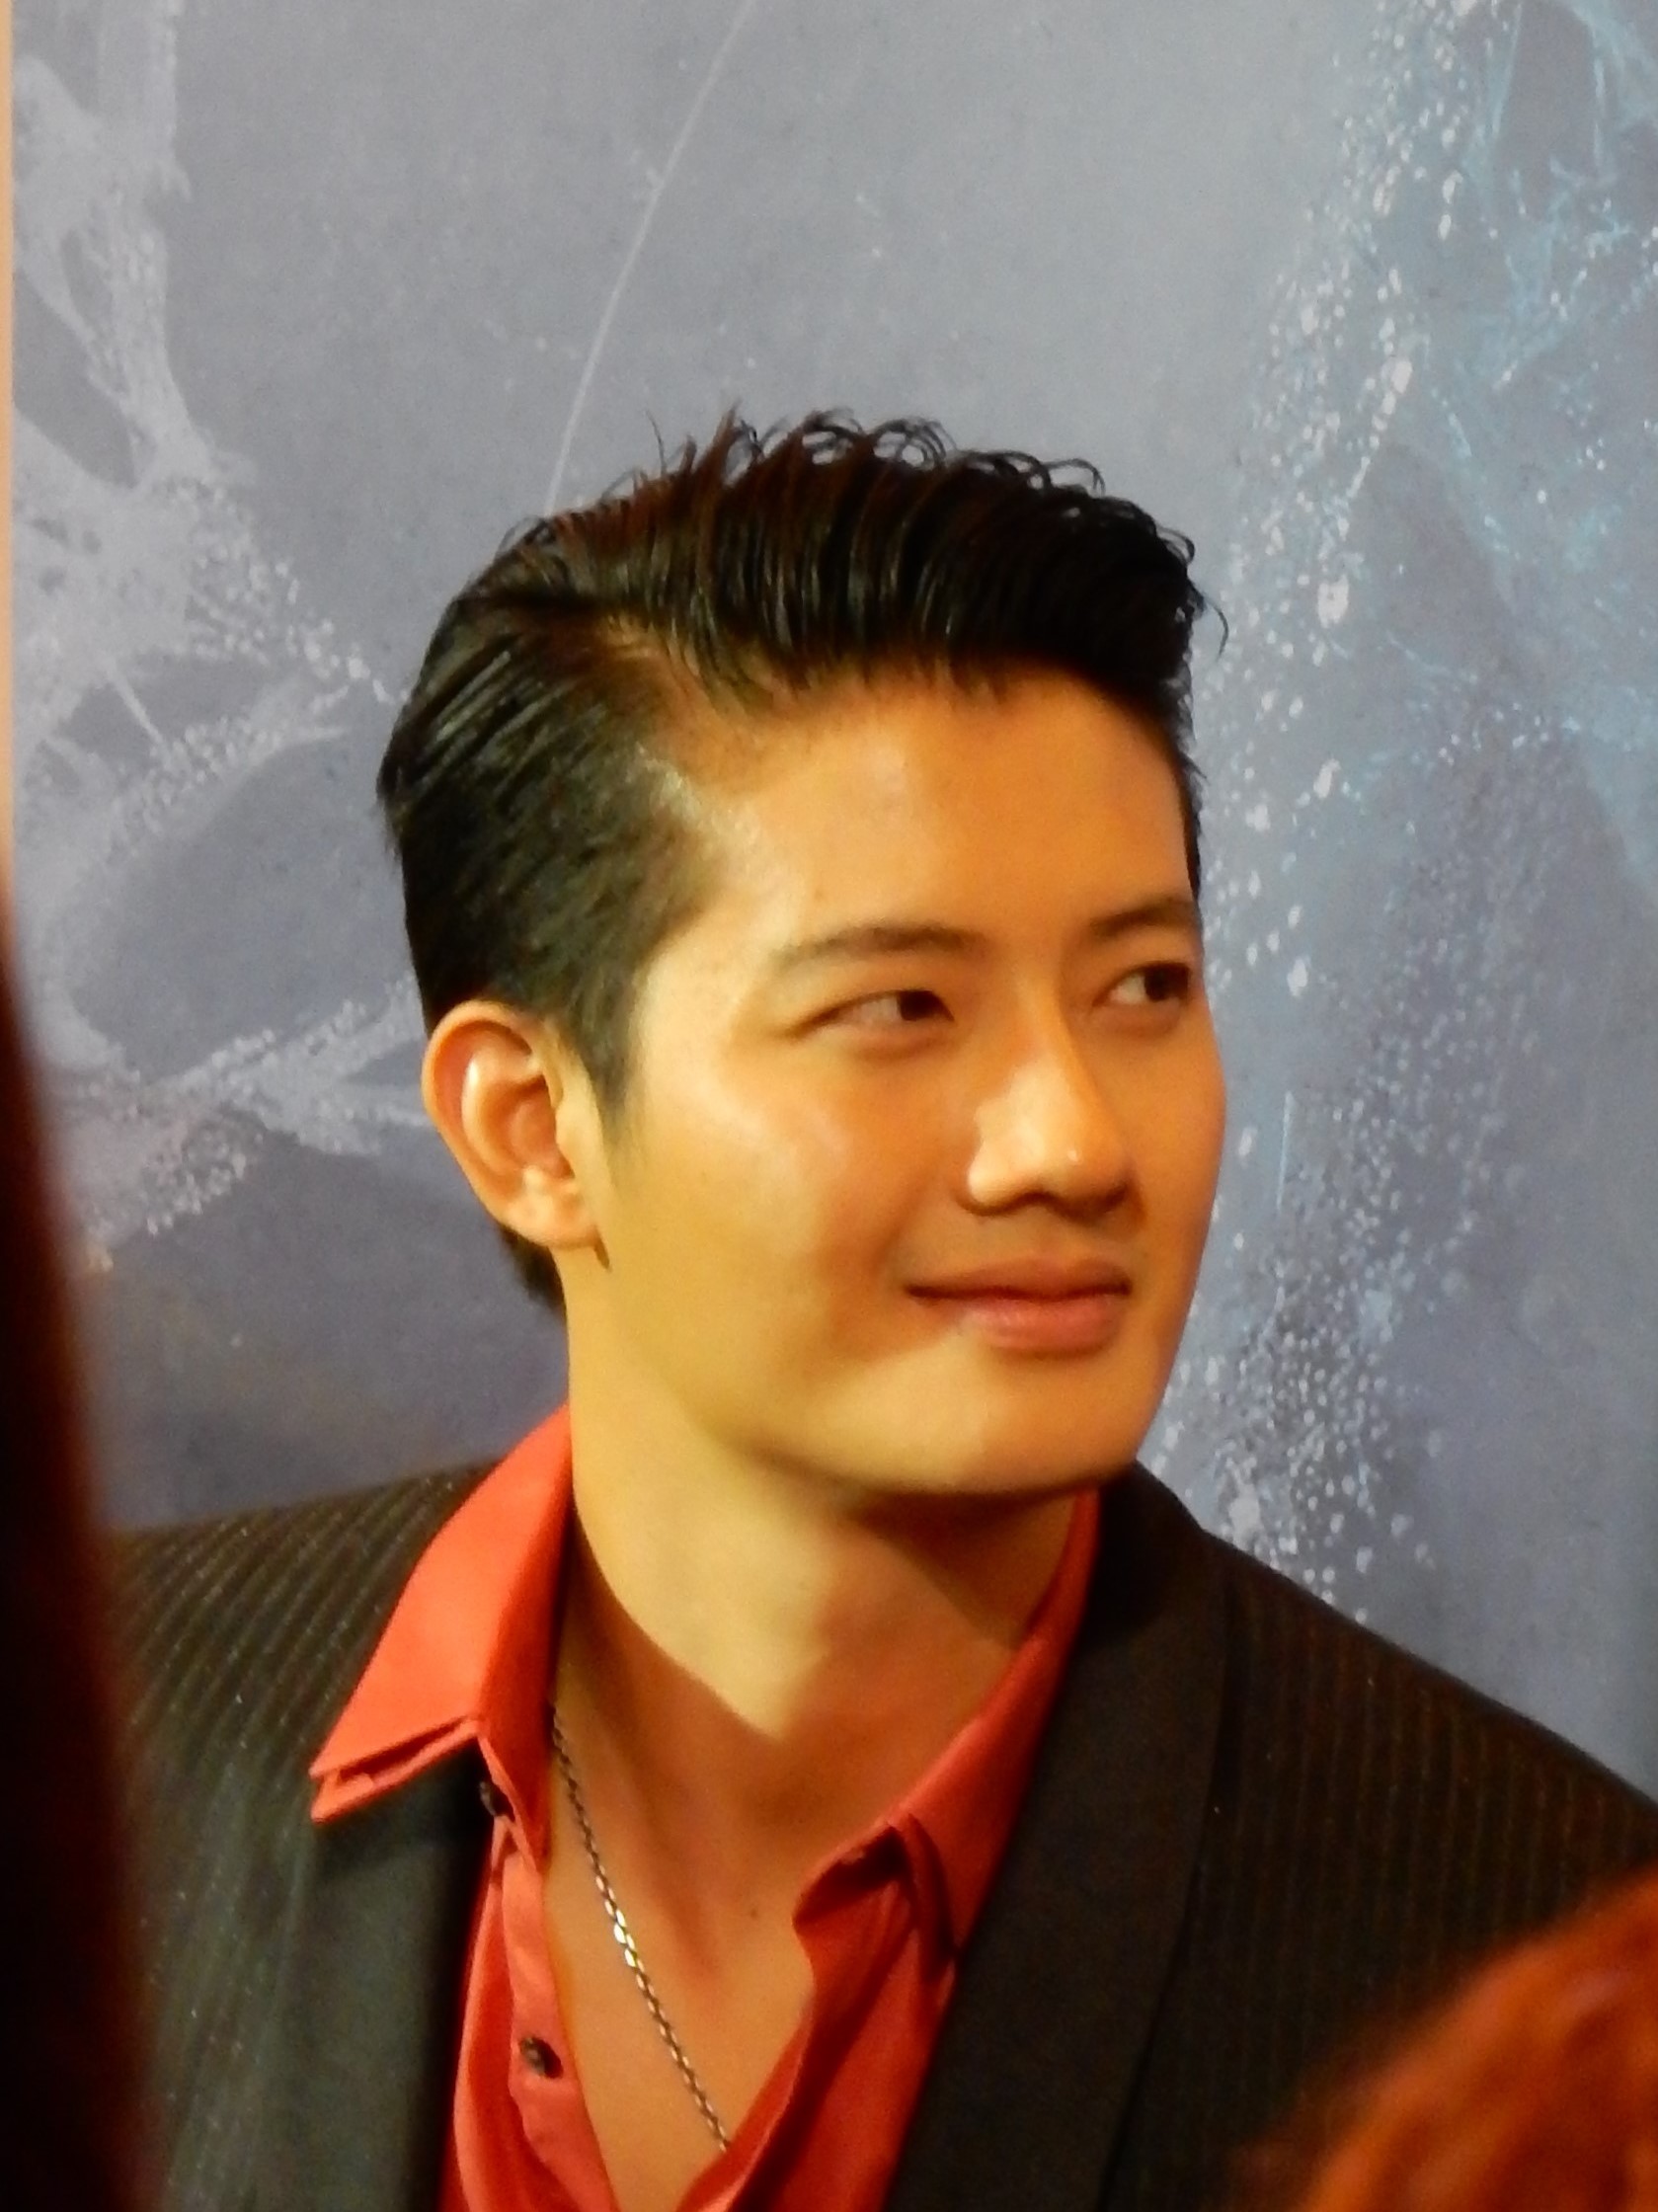
อารักษ์ อมรศุภศิริ

| birth_place = กรุงเทพมหานคร ประเทศไทย
| nickname = เป้
| years_active = พ.ศ. 2548–ปัจจุบัน
| bgcolour = #B6CADC
| image = Pae Arak2.jpg
| birth_name = อารักษ์ อมรศุภศิริ
| ส่วนเกี่ยวข้อง = เดอะปีศาจแบนด์, สเลอ
| ค่าย =
| เครื่องดนตรี =
อารักษ์ อมรศุภศิริ (เกิด 2 กันยายน พ.ศ. 2527) ชื่อเล่น เป้ เป็นนักดนตรี นักแต่งเพลง นักแสดง และนายแบบชาวไทย เข้าสู่วงการบันเทิงจากการเดินแบบ ก่อนจะมีผลงานเพลงในฐานะมือกีต้าร์ของวงสเลอ และเริ่มเป็นที่รู้จักจากผลงานภาพยนตร์เรื่อง บอดี้..ศพ*19|บอดี้ศพ 19
== ประวัติ ==
อารักษ์ อมรศุภศิริ เกิดเมื่อวันอาทิตย์ที่ 2 กันยายน พ.ศ. 2527 เป็น ลูกชายคนโต ของ คุณพ่อ ไพโรจน์ อมรศุภศิริ และ คุณแม่ ระเบียบ ศรียี่ทอง มีน้องสาว 1 คน ชื่อ มาริสา อมรศุภศิริ (ชื่อเล่น : ปอม)
===การศึกษา===
อารักษ์เข้าเรียนชั้นอนุบาลที่โรงเรียนอนุบาลจันทร์เจ้า จบการศึกษาระดับประถมศึกษาถึงมัธยมศึกษาปีที่ 2 จากโรงเรียนอัสสัมชัญ และมัธยมศึกษาปีที่ 3-6 จากโรงเรียนสาธิตมหาวิทยาลัยศรีนครินทรวิโรฒ ประสานมิตร ระดับอุดมศึกษาจากวิทยาลัยนานาชาติ มหาวิทยาลัยมหิดล สาขาธุรกิจระหว่างประเทศ
==ผลงาน==
อารักษ์ เข้าสู่วงการบันเทิงจากการเดินแบบ และ ถ่ายแบบลงนิตยสารแฟชั่น ขณะเป็นนักศึกษาฝึกงานอยู่ที่ บริษัท เกรย์ ฮาวนด์
===เพลง===
==== สเลอ|วงสเลอ ====
ในปี พ.ศ. 2548 อารักษ์ ถูกชักชวนให้เข้าร่วมวงสเลอในฐานะมือกีต้าร์ ซึ่งในขณะนั้นประกอบด้วยสมาชิกอีก 4 คน ได้แก่ จักรพันธ์ บุณยะมัต (ชื่อเล่น : เย่ ; ตำแหน่ง : ร้องนำ) ธิติพันธุ์ อนะวัชพงษ์ (ชื่อเล่น : เอม ; ตำแหน่ง : กลอง) ธนันต์ บุญญธนาภิวัฒน์ (ชื่อเล่น : บู้ ; ตำแหน่ง : เบส) และ ธีรวัต อุทัย (ชื่อเล่น : แบงค์ ; ตำแหน่ง : ทรัมเปต) หลังจากตระเวนเล่นคอนเสิร์ตตามงานดนตรีนอกกระแส ควบคู่ไปกับการทำเดโมส่งค่ายเพลง ในปี พ.ศ. 2549 วงสเลอ ก็ได้ออกอัลบั้มเต็มชุดแรก ("Boo!") ในสังกัด สมอลล์รูม ด้วยแนวเพลงสไตล์อัลเทอร์เนทีฟร็อก
วงสเลอ เริ่มเป็นที่รู้จักในฐานะคลื่นลูกใหม่ของวงการดนตรีนอกกระแสในไทย และ ได้รับเชิญจาก นอยซ์เดอลุกซ์ เรคคอร์ดส ให้ไปเล่นคอนเสิร์ตที่ เมืองฮัลเลอ ประเทศเยอรมนี ไดอารี่ของ เป้ สเลอ ตอน ทัวร์คอนเสิร์ตเยอรมนี ก่อนอัลบั้มชุดที่สองของวงสเลอ ("Bum") จะออกจำหน่ายในปี พ.ศ. 2551
ต่อมาในปี พ.ศ. 2553 อารักษ์ ได้ออกอัลบั้มเดี่ยวชุดแรก ("ออโต้ อีโรติก") ในสังกัด สมอลล์รูม ด้วยแนวเพลงสไตล์เพียวโฟล์ก ผ่านเครื่องดนตรีเพียงแค่ 2 ชิ้น คือ กีต้าร์โปร่ง และ ฮาร์โมนิก้า อัลบั้มเดี่ยวชุดแรกในชีวิตของ เป้ อารักษ์ แต่งเอง ร้องเอง จากประสบการณ์จริง ควบคู่ไปกับอัลบั้มชุดที่สามของวงสเลอ ("Boong")
อารักษ์ ในฐานะศิลปินเดี่ยว และ นักแต่งเพลง ถูกกระแสวิพากษ์วิจารณ์อย่างหนัก เรื่อง สไตล์การร้องซึ่งได้รับอิทธิพลมาจาก บ็อบ ดิลลัน|บ็อบ ดีแลน และ เนื้อหาของเพลงที่เสียดสีสังคม เป้ อารักษ์ ดาราคนนี้ไม่ได้หล่อไปวัน ๆ แต่ไม่นานนักหลังจากปล่อยซิงเกิลแรก "มาเลเซีย" กลับกลายเป็นเพลงฮิตติดปาก ขึ้นชาร์ตอันดับ 1 คลื่นวิทยุในไทยอยู่หลายสัปดาห์ เป้ อารักษ์ ยิ้มรับความสำเร็จ เพลง มาเลเซีย ฮิตติดปาก ขึ้นชาร์ตอันดับหนึ่ง ส่งผลให้ อารักษ์ ได้รับรางวัล คมชัดลึก อวอร์ด ครั้งที่ 8|คมชัดลึกอวอร์ด ครั้งที่ 8 สาขาศิลปินหน้าใหม่ยอดเยี่ยม ประจำปี พ.ศ. 2553
จนกระทั่งในวันที่ 9 ธันวาคม พ.ศ. 2554 อารักษ์ ประกาศถอนตัวออกจากวงสเลอ ด้วยเหตุผลเรื่องเวลาไม่ตรงกัน สเลอกับการเปลี่ยนแปลงครั้งสำคัญ
==== อารักษ์ แอนด์ เดอะปีศาจแบนด์ ====
ไฟล์:Arak Amornsupasiri at VERY TV.jpg|thumb|อารักษ์ เมื่อปี พ.ศ. 2555
ต่อมาในปี พ.ศ. 2555 อารักษ์ ได้ออกอัลบั้มชุดที่สอง ("อารักษ์ แอนด์ เดอะปีศาจแบนด์") ในสังกัด บีลีฟ เรคคอร์ดส ร่วมกับ เดอะปีศาจแบนด์ ซึ่งในขณะนั้นประกอบด้วยสมาชิก 2 คน ได้แก่ วงศ์วริศ อาริยวัฒน์ (ชื่อเล่น : อัด ; ตำแหน่ง : แบนโจ) และ สุธัช นฤนาทวานิช (ชื่อเล่น : เนม ; ตำแหน่ง : ดับเบิ้ลเบส) ด้วยแนวเพลงสไตล์โฟล์กคันทรี่ โดยยังคงมีเนื้อหาของเพลงที่สะท้อนสังคม แต่ฟังสบายเข้าใจง่ายขึ้น เป้ แฮปปี้ ย้ายค่าย ร่วมงาน บีลีฟฯ ผลงานชุดที่ 2 ของ เป้ อารักษ์ หลังจากปล่อย 2 ซิงเกิลแรก "ไก่" ที่กลับมาสร้างความฮือฮาให้กับวงการดนตรีในไทยอีกครั้ง และ "สมศรี" ที่ได้รับคำชมอย่างล้นหลาม ด้วยเนื้อหาของเพลงที่เตือนใจวัยรุ่น เรื่อง การตั้งครรภ์ก่อนวัยอันควร ส่งผลให้ อารักษ์ และ วงเดอะปีศาจแบนด์ ได้รับรางวัล สีสันอะวอร์ดส์|สีสันอวอร์ด ครั้งที่ 25 สาขาอัลบั้มยอดเยี่ยม และ สาขาบันทึกเสียงยอดเยี่ยม เพลง "ความรุนแรง" ประจำปี พ.ศ. 2555
หลังจากห่างหายไปนานกว่า 4 ปี อัลบั้มชุดที่สาม ("เหล็กกับไม้") ของ อารักษ์ และ เดอะปีศาจแบนด์ ก็ได้ออกจำหน่ายในวันที่ 4 กุมภาพันธ์ พ.ศ. 2560 ในสังกัด วอท เดอะ ดัก ด้วยแนวเพลงสไตล์โฟล์คร็อค ขณะนี้อยู่ระหว่างการปล่อยซิงเกิลจากอัลบั้มที่ 4 โดยมีการปล่อยซิงเกิลใหม่เดือนละ 1 เพลง
==== อื่น ๆ ====
=== ภาพยนตร์ ===
บอดี้ศพ 19 (2550) และ รัก/สาม/เศร้า|รักสามเศร้า (2551) ผลงานภาพยนตร์ 2 เรื่องแรกของ อารักษ์ นอกจากจะทำให้ อารักษ์ รู้สึกว่าการแสดงเป็นเรื่องสนุกท้าทายแล้ว เป้ อารักษ์ อมรศุภศิริ วงการบันเทิงและตัวตนของเขา ความสำเร็จของภาพยนตร์ทั้ง 2 เรื่อง ยังส่งผลให้ อารักษ์ เริ่มเป็นที่รู้จักมากขึ้นในฐานะนักแสดง และ มีผลงานภาพยนตร์ต่อเนื่องในปีถัดมา
| class="wikitable"
|-
!พ.ศ.!! เรื่อง!! รับบท
!หมายเหตุ
|-
|2550|| align="left" |บอดี้ ศพ*19|"บอดี้ศพ 19"
| align="center" | ชลสิทธิ์ (ชล)
| เป้-แป้ง กอดคอกันอ่วม ทั้งตากฝน โตบในหนัง บอดี้..ศพ#19
|-
| rowspan="2" |2551
| align="left" |รัก/สาม/เศร้า|"รักสามเศร้า"
| align="center" | พายุ
| สัมภาษณ์ เป้ อารักษ์ใน รักสามเศร้า
|-
| align="left" |หวานขม บิทเทอร์สวีท บอย ป๊อด เดอะ ชอต ฟิล์ม|"หวานขม บิทเทอร์สวีท บอย ป๊อด เดอะ ชอต ฟิล์ม"
| align="center" | เป้
|ภาพยนตร์สั้น ตอน สิ่งที่ไม่เคยเปลี่ยน Bitter Sweet Boyd Pod the Short Film
|-
| rowspan="3" |2552|| align="left" |ความจำสั้น แต่รักฉันยาว|"ความจำสั้นแต่รักฉันยาว"
| align="center" | เก่ง
| เป้ ญารินดา สวีทหวานแข่งลุงป้าในความจำสั้น..แต่รักฉันยาว
|-
| align="left" |"เฉือน"
| align="center" | ไท
| เป้ อารักษ์ เปลี่ยนตัวเองเพื่อ เฉือน
|-
| align="left" |"บุปผาราตรี 3.1"
| align="center" |พายุ
| นักแสดงรับเชิญ
|-
| rowspan="3" |2553
|ตุ๊กกี้ เจ้าหญิงขายกบ|"ตุ๊กกี้ เจ้าหญิงขายกบ"
| align="center" | เจ้าชายกบ
|นักแสดงรับเชิญ
|-
|"มือปืนดาวพระเสาร์"
| align="center" | โอริโอ้
|นักแสดงรับเชิญ
|-
| align="left" |สุดเขตสเลดเป็ด|"สุดเขตเสลดเป็ด"
| align="center" | สุดเขต
| -
|-
| rowspan="5" |2554
|ซักซี้ด ห่วยขั้นเทพ|"ซัก ซี้ด ห่วยขั้นเทพ"
| align="center" | เป้
|นักแสดงรับเชิญ
|-
| align="left" |"บางกอกกังฟู"
| align="center" | โป้ง
| -
|-
|หมาแก่ อันตราย|"หมาแก่ อันตราย"
| align="center" | โอริโอ้
|นักแสดงรับเชิญ
|-
| align="left" |30+ โสด On Sale|"30+ โสด ออน เซล"
| align="center" | จืด
| -
|-
| align="left" |ส.ค.ส. สวีทตี้|"ส.ค.ส. สวีทตี้"
| align="center" | แทน
| -
|-
| rowspan="4" |2555
|รัก 7 ปี ดี 7 หน|"รัก 7 ปี ดี 7 หน"
| align="center" | เป้
|นักแสดงรับเชิญ
|-
| align="left" |"เค้าเรียกผมว่าความรัก"
| align="center" | คิว
| -
|-
| align="left" |รักขม ๆ ในร้านขนมหวาน|"รักขม ๆ ในร้านขนมหวาน"
| align="center" | กร
|
|-
| align="left" |เทิดเกล้า|"กระท่อมผีป่า"
| align="center" | วุ้น
|ภาพยนตร์เฉลิมพระเกียรติ เทิดเกล้า จากคำสอนของพ่อ
|-
|2556
| align="left" |"ยังบาว"
| align="center" |เล็ก
| -
|-
|2557
| align="left" |กาลครั้งหนึ่งจนวันนี้ - Until Now|"กาลครั้งหนึ่งจนวันนี้"
| align="center" | ต้น
|
|-
| rowspan="2" |2558
| align="left" |ซิงเกิลเลดี้ เพราะเคยมีแฟน|"ซิงเกิลเลดี้ เพราะเคยมีแฟน"
| align="center" | เข้ม
| -
|-
| align="left" |แคท อ่ะ แว้บ !|"แคท อ่ะ แว้บ แบบว่ารักอ่ะ"
| align="center" | มอร์
|
|-
| rowspan="3" |2559
|ขุนพันธ์|"ขุนพันธ์ 1"
| align="center" | เสือใบ
|นักแสดงรับเชิญ
|-
| align="left" |ดาวคะนอง (ภาพยนตร์)|"ดาวคะนอง"
| align="center" |ปีเตอร์
| -
|-
| align="left" |"BANGKOK STORIES บางกอกสตอรี่ ตอน ข้าวสาร"
| align="center" |
| -
|-
|2561
| align="left" |ขุนพันธ์ 2|"ขุนพันธ์ 2"
| align="center" |เสือใบ
|
|-
| rowspan="2" |2562
| align="left" |The Exchange โจรปล้นโจร|"The Exchange โจรปล้นโจร"
| align="center" |โจ
|
|-
| align="left" |Krabi, 2562|"Krabi, 2562"
| align="center" |เป้ อารักษ์
|
|-
| rowspan="2" |2564
| align="left" |"เรื่องผีเล่า"
| align="center" |พีระ (พีท)
|
|-
| align="left" |"4 KINGS อาชีวะ ยุค 90"
| align="center" |ดา อินทร
|
|-
| rowspan="3" |2566
| align="left"|"ขุนพันธ์ 3"
| align="center"|เสือใบ
|
|-
|align="left"|"ดอยบอย"
|align="center"|จิ
|
|-
| align="left" |"POSTMAN ไปรษณีย์ 4 โลก"
| align="center" |
|
|
==ผลงานละคร==
=== ละครโทรทัศน์ ===
| class="wikitable" width="75%"
! พ.ศ. !! เรื่อง !! บทบาท !! ออกอากาศ
!หมายเหตุ
|-
| rowspan = "1" | 2552 || align="left"| "แจ๋วใจร้ายกับคุณชายเทวดา"|| align="center" | ชาย ทัตเทพ || rowspan="2"|ช่อง 7 ||
|-
| rowspan = "1" | 2553 || align="left"| "เธอกับเขาและรักของเรา"|| align="center" | เปา ||
|-
| rowspan = "2" | 2555 || align="left"| ศีล 5 คนกล้าท้าอธรรม|"ศีล 5 คนกล้าท้าอธรรม"|| align="center" | ซัน || ช่อง 5
|นักแสดงรับเชิญ ตอน มือปืน 'เป้'อ้อน"เหงา!!ว่ะ" 'ก้อย'รับเป็น'ศิราณี'ให้
|-
| align="left"|หมวดโอภาส|"หมวดโอภาส เดอะซีรีส์ ปี 2"|| align="center" | เคน || ช่อง 9
|นักแสดงรับเชิญ ตอน โปรดส่งใครมารัก
|-
| rowspan = "1" | 2556 || align="left"| "ซินเดอเรลล่ารองเท้าแตะ"|| align="center" | บรรชา / บื้อ || ช่อง 7
| มีสปิริต เป้-อารักษ์ ขาเดี้ยง!! ยังเทคิวให้ “ซินเดอเรลล่ารองเท้าแตะ”
|-
| rowspan = "1" | 2557 || align="left"|Club Friday The Series 5 ความรักกับความลับ|"Club Friday The Series 5 ความรักกับความลับ"|| align="center" | นัท ‬|| จีเอ็มเอ็ม 25
|ตอน ความลับของคลิปขอแต่งงาน
|-
| rowspan = "2" | 2558 || align="left"| ‎เลือดตัดเลือด‬|"‎เลือดตัดเลือด‬" ||align="center"| เตโช‬ (โชว) || ช่อง 7 เอชดี
| "เป้&กันต์" บู๊เดือด! ห้ำหั่นเฉือนคม "เลือดตัดเลือด"
|-
| align="left"|Club Friday The Series 6 ความรักไม่ผิด|"Club Friday The Series 6 ความรักไม่ผิด"|| align="center" | ซุ่ย || จีเอ็มเอ็ม 25
|ตอน ผิดที่มากรัก
|-
| rowspan = "2" | 2559 || align="left"| I See You พยาบาลพิเศษ..เคสพิศวง|"I See You พยาบาลพิเศษ เคสพิศวง"|| align="center" | หมอ เอ็ม อารยะ ชัยโกศล || rowspan="2"|จีเอ็มเอ็ม 25
| เป้-ต่อ-แพต-มายด์ ฮาปนหลอนในซีรีส์ใหม่ I See You พยาบาลพิเศษ..เคสพิศวง
|-
| align="left"|Club Friday The Series 8 รักแท้มีหรือไม่มีจริง|"Club Friday The Series 8 รักแท้มีหรือไม่มีจริง"|| align="center" | บั๊ค
|ตอน รักแท้หรือแค่รักสนุก
|-
| rowspan = "2" | 2560 || align="left"| มายา (ละครโทรทัศน์)|"มายา" ||align="center"| รชานนท์ (รชา) || ช่อง 7 เอชดี
| เสิร์ฟดราม่าเข้มข้น ส่ง "ขวัญ-เป้" ประชันใน "มายา"
|-
| align="left"| Bangkok รัก Stories|"Bangkok รัก Stories"|| align="center" | หมอก || จีเอ็มเอ็ม 25
|ตอน เก็บรัก เป้ อารักษ์ ลองของอาชีพ ช่างผม รับโหดกว่าที่คิด ใน Bangkok รัก Stories ตอน เก็บรัก
|-
| rowspan="4" | 2561 ||align="left"| "บางกอกนฤมิต"|| align="center" | คุณพจน์ / การันต์ ธีรโยธิน (กาก้า) || ช่องวัน
|
|-
| align="left"|My Girl 18 มงกุฎ สุดที่รัก|"My Girl 18 มงกุฎ สุดที่รัก"|| align="center" | ภูริช || rowspan="2"|ทรูโฟร์ยู
| “My Girl 18 มงกุฎสุดที่รัก” ตีตลาดจีน คนชม 300 ล้านวิว
|-
| align="left"|OMG ผีป่วนชวนมารัก|"Oh My Ghost ผีป่วนชวนมารัก"|| align="center" | อาทิตย์ (ซัน) ||
|-
| align="left" |The Missing|"The Missing"|| align="center" | ผู้กอง อรรถพล วัฒนศิริ || Channel 5
|ละครร่วมทุนสร้างระหว่างประเทศ สิงคโปร์ - ไทย missing ep 1 will end today. stay tune
|-
| rowspan="3" |2562
|Club Friday the Series 10 รักนอกใจ|"Club Friday The Series 10 รักนอกใจ"
| align="center" | แม็ค || จีเอ็มเอ็ม 25
|ตอน เจ็บแต่ไม่จบ
|-
|Great Men Academy สุภาพบุรุษสุดที่เลิฟ|"Great Men Academy สุภาพบุรุษสุดที่เลิฟ"
| align="center" |ศิวกร วิเศษพิริยะ (เวียร์)​ || ไลน์ทีวี
| Stand-In
|-
|"ตกกระไดหัวใจพลอยโจน"
| align = "center"| นายอำเภอชลชาติ พิทักษ์คุณธรรม (ชล) || rowspan="3"| จีเอ็มเอ็ม 25 ||
|-
| rowspan ="4" |2564
| อังคารคลุมโปง The Series ตอน นางรำ || align="center"| ดล ||
|-
|"แต้มรัก"​
| align="center" |หม่อมราชวงค์ นพคุณ คุนาบดินทร์ (คุณชาย ผอ.)​
|
|-
| In Time With You ถึงห้ามใจก็จะรัก
| align = "center"| ภณ
| align = "center"| พีพีทีวี
|
|-
| Me Always You รักวุ่นวาย ยัยตัวป่วน
| align = "center"| กวินทร์
| align = "center"| ช่อง 3 เอชดี Anhui TV
| Century UU เผยภาพเบื้องหลังซีรีส์ “ Me always You รักวุ่นวาย ยัยตัวป่วน”
|-
| rowspan="2" | 2565
|เพลงบินใบงิ้ว (ละครโทรทัศน์)|"เพลงบินใบงิ้ว"​
| align="center" | แนวไพร || อมรินทร์ทีวี
| อมรินทร์ทีวี! ปังต่อ “เพลงบินใบงิ้ว” ละครร้อนแรงปี 2564 คว้า “วาววา” นั่งแท่นนางเอก เล่นชู้ “เป้-พีค-กอล์ฟ” แซ่บลืม
|-
|ครูมะ ห้อง ป.3 ก.
| align="center" | ครูวิชัย วงศ์สำอางค์ / ครูมะ|| ไทยพีบีเอส
| สวัสดีปีใหม่จากพวกเราที่ ThaiPBS
|-
| rowspan = "2" |2566
|กามเทพก้นครัว
| align="center" | มานะ || ช่องเวิร์คพอยท์|เวิร์คพอยท์ 23
| คู่กันแล้วไม่แคล้วกัน! “เป้” ประกบคู่ “พีค” อีกครั้งใน “แม่สื่อโลโซ”
|-
|วาเลนไทน์ อะเกน มูไม่พัก..วันรักวนลูป
| align="center" | || WeTV
| รันวงการบันเทิง WeTV เล่นใหญ่! เปิดตัวออริจินัล ซีรีส์ 13 เรื่องสุดต๊าช
|-
|
=== ภาพยนตร์สั้น ===
* Day Dream (2552)
* 2 ขวบ (2555)
* Before Friend Zone (2562)
* ACROSS THE YOUNIVERSE (2562)
* The Silence Phobia กลัวความเงียบ (2563)
=== มิวสิกวิดีโอ ===
* ยิ้ม - Instinct (2563)
* ไปโรงเรียน - Balloon Boy (2563)
* รู้อยู่ - D GERRARD (2565)
* ลำใยลองกอง - ธงไชย แมคอินไตย์ (2565)
=== พิธีกร ===
* วีเจ ช่อง You2playTV เดือนสิงหาคม 2555
* เกษตรซ้าด ช่องนิวทีวี
* คนค้นฅน ช่องทีวีบูรพา
* ชีวิตดีดี๊ ช่อง 3
* เกษตร อีซี่ ช่องสถานีโทรทัศน์ไทยพีบีเอส|ไทยพีบีเอส
* อารักษ์ Around ช่องสถานีโทรทัศน์ไทยพีบีเอส|ไทยพีบีเอส
=== นักมวย ===
* รายการ 10 Fight 10 ชกกับ ศรัณยู ประชากริช
=== นักยูโด ===
* รายการ CU JUDO TOURNAMENT 18 การแข่งขันยูโดสายขาว-เขียว โดย จุฬาลงกรณ์มหาวิทยาลัย ในวันที่ 16 มีนาคม 2562
=== หนังสือ ===
* สิ่งที่สวยงามมักจะอยู่ไกลออกไป (พิมพ์ครั้งแรกปี 2554)
== รางวัล ==
| class="wikitable plainrowheaders" style="text-align:center;" border="1"
! width="50" | ปี พ.ศ.
! รางวัล
! สาขา
! width="110" | ผล
! ผลงานที่เข้าชิง
! class="unsortable" | หมายเหตุ
|-
| rowspan = "1" | 2550
| รางวัลภาพยนตร์แห่งชาติ สุพรรณหงส์ ครั้งที่ 17
| นักแสดงนำชายยอดเยี่ยม
| style="background: #ffdddd" | เสนอชื่อเข้าชิง
| บอดี้ ศพ19|บอดี้ ศพ#19
| -
|-
| rowspan = "6" | 2551
| สตาร์เอนเตอร์เทนเมนต์อวอร์ดส 2008
| ผู้แสดงนำชายยอดเยี่ยม ประเภทภาพยนตร์
| style="background: #ffdddd" | เสนอชื่อเข้าชิง
| รัก/สาม/เศร้า
| -
|-
| รางวัลภาพยนตร์แห่งชาติ สุพรรณหงส์ ครั้งที่ 18
| นักแสดงนำชายยอดเยี่ยม
| style="background: #ffdddd" | เสนอชื่อเข้าชิง
| รัก/สาม/เศร้า
| -
|-
| รางวัลภาพยนตร์ไทย ชมรมวิจารณ์บันเทิง ครั้งที่ 17
| นักแสดงนำชายยอดเยี่ยม
| style="background: #ffdddd" | เสนอชื่อเข้าชิง
| รัก/สาม/เศร้า
| -
|-
| เฉลิมไทยอวอร์ด ครั้งที่ 6
| นักแสดงชายในบทนำจากภาพยนตรไทยแห่งปี
| style="background: #ffdddd" | เสนอชื่อเข้าชิง
| รัก/สาม/เศร้า
| -
|-
| ท็อปอวอร์ด 2008
| ดาวรุ่งชายยอดเยี่ยมสาขาภาพยนตร์
| style="background: #ffdddd" | เสนอชื่อเข้าชิง
| รัก/สาม/เศร้า
| -
|-
| คมชัดลึก อวอร์ด ครั้งที่ 6
| นักแสดงนำชายยอดเยี่ยม
| style="background: #ffdddd" | เสนอชื่อเข้าชิง
| รัก/สาม/เศร้า
| -
|-
| rowspan = "17" | 2552
| เฉลิมไทยอวอร์ด ครั้งที่ 7
| นักแสดงชายในบทนำจากภาพยนตรไทยแห่งปี
| style="background: #ddffdd" | ได้รับรางวัล
| เฉือน
| -
|-
| rowspan = "3" | สตาร์เอนเตอร์เทนเมนต์อวอร์ดส 2009 ครั้งที่ 8
| ผู้แสดงนำชายยอดเยี่ยม ประเภทภาพยนตร์
| style="background: #ddffdd" | ได้รับรางวัล
| เฉือน
| -
|-
| รางวัลขวัญใจนักข่าวบันเทิงชาย
| style="background: #ddffdd" | ได้รับรางวัล
| -
| -
|-
| ผู้แสดงนำชายยอดเยี่ยม
| style="background: #ffdddd" | เสนอชื่อเข้าชิง
| ความจำสั้นแต่รักฉันยาว
| -
|-
| ทีวีพูลสตาร์ปาร์ตี้อวอร์ดส์ 2009
| รางวัลคู่รักหวานแห่งปี
| style="background: #ddffdd" | ได้รับรางวัล
| -
| คู่กับ รัชวิน วงศ์วิริยะ
|-
| rowspan = "3" | คมชัดลึก อวอร์ด ครั้งที่ 7
| นักแสดงนำชายยอดเยี่ยม สาขาละครโทรทัศน์
| style="background: #ffdddd" | เสนอชื่อเข้าชิง
| แจ๋วใจร้ายกับคุณชายเทวดา
| -
|-
| นักแสดงนำชายยอดเยี่ยม สาขาภาพยนตร์
| style="background: #ffdddd" | เสนอชื่อเข้าชิง
| ความจำสั้นแต่รักฉันยาว
| -
|-
| นักแสดงชายยอดนิยม
| style="background: #ffdddd" | เสนอชื่อเข้าชิง
| -
| -
|-
| rowspan = "3" | สยามดารา สตาร์ส ปาร์ตี้ 2009
| ดารานำชายยอดเยี่ยมสาขาภาพยนตร์
| style="background: #ffdddd" | เสนอชื่อเข้าชิง
| ความจำสั้นแต่รักฉันยาว
| -
|-
| ดารานำชายยอดเยี่ยมสาขาละครโทรทัศน์
| style="background: #ffdddd" | เสนอชื่อเข้าชิง
| แจ๋วใจร้ายกับคุณชายเทวดา
| -
|-
| สยามดาราป็อปปูลาร์โหวต
| style="background: #ffdddd" | เสนอชื่อเข้าชิง
| -
| -
|-
| rowspan = "2" | ท็อปอวอร์ด 2009
| ดารานำชายยอดเยี่ยมสาขาภาพยนตร์
| style="background: #ffdddd" | เสนอชื่อเข้าชิง
| ความจำสั้นแต่รักฉันยาว
| -
|-
| ดารานำชายยอดเยี่ยมสาขาละครโทรทัศน์
| style="background: #ffdddd" | เสนอชื่อเข้าชิง
| แจ๋วใจร้ายกับคุณชายเทวดา
| -
|-
| TV inside hot awards 2009
| พระเอก HOT แห่งปี
| style="background: #ffdddd" | เสนอชื่อเข้าชิง
| แจ๋วใจร้ายกับคุณชายเทวดา
| -
|-
| รางวัลภาพยนตร์แห่งชาติ สุพรรณหงส์ ครั้งที่ 19
| นักแสดงนำชายยอดเยี่ยม
| style="background: #ffdddd" | เสนอชื่อเข้าชิง
| เฉือน
| -
|-
| รางวัลภาพยนตร์ไทย ชมรมวิจารณ์บันเทิง ครั้งที่ 18
| นักแสดงนำชายยอดเยี่ยม
| style="background: #ffdddd" | เสนอชื่อเข้าชิง
| เฉือน
| -
|-
| รางวัลสตาร์พิคส์ ครั้งที่ 7 ประจำปี พ.ศ. 2552
| นักแสดงนำชายยอดเยี่ยม
| style="background: #ffdddd" | เสนอชื่อเข้าชิง
| เฉือน
| -
|-
| rowspan = "6" | 2553
| In Young Generation @choice 2009
| Bad Boy ดารา-นักร้องหนุ่มมาดเซอร์รวยเสน่ห์
| style="background: #ddffdd" | ได้รับรางวัล
| -
| ผล InAwards แห่งปี
|-
| rowspan = "2" | สยามดาราสตาร์อวอร์ด 2010
| ดารานำชายยอดเยี่ยมสาขาภาพยนตร์
| style="background: #ffdddd" | เสนอชื่อเข้าชิง
| เฉือน
| -
|-
| สตาร์ป็อปปูล่าโหวต
| style="background: #ffdddd" | เสนอชื่อเข้าชิง
| -
| -
|-
| rowspan = "3" | คมชัดลึก อวอร์ด ครั้งที่ 8
| ศิลปินชายเดี่ยวยอดเยี่ยม
| style="background: #ffdddd" | เสนอชื่อเข้าชิง
| -
| rowspan = "3" | ผลรางวัล คม ชัด ลึก อวอร์ด ครั้งที่ 8 พลอย ซิว 2 รางวัลดารานำหญิง
|-
| ศิลปินหน้าใหม่ยอดเยี่ยม
| style="background: #ddffdd" | ได้รับรางวัล
| -
|-
| เพลงยอดเยี่ยม
| style="background: #ffdddd" | เสนอชื่อเข้าชิง
| เพลง สิ่งที่สวยงามมักจะอยู่ไกลออกไป
|-
| rowspan = "16" | 2554
| rowspan = "3" | SEED AWARDS ครั้งที่ 6
| ศิลปินชายยอดเยี่ยมสุดซี้ดประจำปี
| style="background: #ffdddd" | เสนอชื่อเข้าชิง
| อัลบั้ม ออโต้ อีโรติก
| rowspan = "3" | รายชื่อผู้เข้าชิงรางวัล SEED AWARDS 6
|-
| เพลงยอดนิยมสุดซี้ดประจำปี
| style="background: #ffdddd" | เสนอชื่อเข้าชิง
| เพลง มาเลเซีย
|-
| เพลงยอดเยี่ยมสุดซี้ดประจำปี
| style="background: #ffdddd" | เสนอชื่อเข้าชิง
| เพลง ไม่รู้
|-
| รางวัลเมขลา ครั้งที่ 24
| รางวัลมณีเมขลาดีเด่นยอดนิยมชาย
| style="background: #ddffdd" | ได้รับรางวัล
| เธอกับเขาและรักของเรา
| -
|-
| You2Play Awards 2011
| นักแสดงขี้เล่น
| style="background: #ddffdd" | ได้รับรางวัล
| -
| รางวัลนักแสดงขี้เล่น
|-
| TVPOOL Star Party
| แต่งกายชายยอดเยี่ยม
| style="background: #ddffdd" | ได้รับรางวัล
| -
| รางวัลแต่งกายชายยอดเยี่ยม tvpool Star Party ได้แก่ เป้ อารักษ์
|-
| rowspan = "4" | ดาราเดลี่ เดอะ เกรท อวอร์ดส์ ครั้งที่ 1
| นักแสดงนำชายสาขาละครที่สุดแห่งปี 2011
| style="background: #ddffdd" | ได้รับรางวัล
| เธอกับเขาและรักของเรา
| -
|-
| Pop Couples of the year 2011
| style="background: #ddffdd" | ได้รับรางวัล
| -
| คู่กับ เขมนิจ จามิกรณ์
|-
| นักแสดงนำชายสาขาภาพยนตร์ที่สุดแห่งปี 2011
| style="background: #ffdddd" | เสนอชื่อเข้าชิง
| สุดเขตเสลดเป็ด
| -
|-
| Cool Guy of the year 2011
| style="background: #ffdddd" | เสนอชื่อเข้าชิง
| -
| -
|-
| รางวัลไนน์เอ็นเตอร์เทน อวอร์ดส์ ครั้งที่ 4
| รางวัลขวัญใจมหาชน
| style="background: #ffdddd" | เสนอชื่อเข้าชิง
| -
| -
|-
| คมชัดลึก อวอร์ด ครั้งที่ 9
| นักแสดงชายยอดนิยม
| style="background: #ffdddd" | เสนอชื่อเข้าชิง
| -
| ประกาศรางวัลคมชัดลึก อวอร์ด ครั้งที่ 9
|-
| Teen Choice Awards 2011
| Seventeen Choice Actor
| style="background: #ddffdd" | ได้รับรางวัล
| -
| “แพร กวิตานนท์” นำทีมเซเลบฯ ดาราฉลองเบิร์ดเดย์ พร้อมส่งแรงใจช่วยเหลือผู้ประสบภัยน้ำท่วม
|-
| รางวัลแชนแนลวีไทยแลนด์มิวสิกวิดีโออวอร์ดส|แชนเนล วี ไทยแลนด์ มิวสิกวิดีโอ อวอร์ดส ครั้งที่ 7
| V Awards จี๊ด โดนใจ
| style="background: #ddffdd" | ได้รับรางวัล
| เพลง ซ่าหริ่ม (ซาดิสม์)
| ผลรางวัลแชนเนล วี ไทยแลนด์ มิวสิกวิดีโอ อะวอร์ดสครั้งที่ 7 “เพลงของเรา”
|-
| ลูกกตัญญู
| -
| style="background: #ddffdd" | ได้รับรางวัล
| -
| "แพนเค้ก" ควง "เป้" รับรางวัลลูกกตัญญู "ปุ๊กลุก" ได้ด้วย
|-
| The Fat Awards 2010
| Male Artist of The year
| style="background: #ffdddd" | เสนอชื่อเข้าชิง
| -
| ผู้ได้รับการเสนอชื่อเข้าชิงรางวัลแฟตอะวอร์ด 2010
|-
| rowspan = "5" | 2555
| rowspan = "3" | คมชัดลึก อวอร์ด ครั้งที่ 10
| ศิลปินชายเดี่ยวยอดเยี่ยม
| style="background: #ffdddd" | เสนอชื่อเข้าชิง
| -
| rowspan = "3" | เปิดโผ5อันดับเพลงไทยสากลรุ่นใหม่เปิดศึกปะทะรุ่นเก๋า
|-
| เพลงไทยสากลยอดเยี่ยม
| style="background: #ffdddd" | เสนอชื่อเข้าชิง
| เพลง ไม่เท่ากัน
|-
| อัลบั้มยอดเยี่ยม
| style="background: #ffdddd" | เสนอชื่อเข้าชิง
| อัลบั้ม อารักษ์ แอนด์ เดอะปีศาจแบนด์
|-
| CHEEZE AWARDS 2
| Best Male Singer Style Icon
| style="background: #ddffdd" | ได้รับรางวัล
| -
| CHEEZE AWARDS 2
|-
| The Fat Awards 2011
| Male Artist of The year
| style="background: #ffdddd" | เสนอชื่อเข้าชิง
| -
| ผู้ได้รับการเสนอชื่อเข้าชิงรางวัล MALE ARTIST OF THE YEAR
|-
| rowspan = "10" | 2556
| rowspan = "2" | สีสันอะวอร์ดส์|สีสัน อะวอร์ดส์ ครั้งที่ 25
| เพลงในการบันทึกเสียงยอดเยี่ยม
| style="background: #ddffdd" | ได้รับรางวัล
| เพลง ความรุนแรง
| rowspan = "2" | อารักษ์ แอนด์ เดอะ ปีศาจแบนด์ หน้าบาน! คว้าบันทึกเสียง ควบอัลบั้มยอดเยี่ยม สีสันอวอร์ดส!
|-
| อัลบั้มยอดเยี่ยม
| style="background: #ddffdd" | ได้รับรางวัล
| อัลบั้ม อารักษ์ แอนด์ เดอะปีศาจแบนด์
|-
| 20 ปี แก๊ง 3 ช่า|สามช่า อวอร์ด
| พระเอกสุดแนว
| style="background: #ddffdd" | ได้รับรางวัล
| -
| รายการ “20 ปี แก๊ง 3 ช่า” “เป้ อารักษ์” พลาดท่า!! ยอมท้าดวลเล่นเกมกับ “แก๊งสามช่า”
|-
| Seed Awards ครั้งที่ 8
| ศิลปินยอดนิยมสุดซี้ดประจำปี 2012
| style="background: #ffdddd" | เสนอชื่อเข้าชิง
| -
| รางวัลของคนทั้งประเทศ โดยคุณเป็นผู้ตัดสิน “Seed Awards ครั้งที่ 8” ประจำปี 2012
|-
| รางวัลภาพยนตร์ไทย ชมรมวิจารณ์บันเทิง ครั้งที่ 22
| ผู้แสดงสมทบชายยอดเยี่ยม
| style="background: #ffdddd" | เสนอชื่อเข้าชิง
| ยังบาว
| -
|-
| rowspan = "2" | ดาราเดลี่ เดอะ เกรท อวอร์ดส์ ครั้งที่ 2
| นักแสดงนำชายสาขาภาพยนตร์ที่สุดแห่งปี 2012
| style="background: #ffdddd" | เสนอชื่อเข้าชิง
| เค้าเรียกผมว่าความรัก
| -
|-
| Cool Guy of the year 2012
| style="background: #ffdddd" | เสนอชื่อเข้าชิง
| -
| -
|-
| คมชัดลึก อวอร์ด ครั้งที่ 11
| นักแสดงสมทบชายยอดเยี่ยม
| style="background: #ffdddd" | เสนอชื่อเข้าชิง
| ยังบาว
| เปิดโผ5อันดับเพลงไทยสากลรุ่นใหม่เปิดศึกปะทะรุ่นเก๋า
|-
| You2Play Awards 2013
| Style Awards(คนดังที่มีสไตล์โดดเด่น)
| style="background: #ddffdd" | ได้รับรางวัล
| -
| เป้-ยิปโซ สุดปลื้ม เซอร์ จนได้ รางวัล
|-
| แชนแนลวี ไทยแลนด์
| ซิงเกิลยอดเยี่ยมประจำปี
| style="background: #ddffdd" | ได้รับรางวัล
| เพลง สมศรี
| เป้ขาแป้ก ปลื้ม สมศรี คว้ารางวัล
|-
| rowspan = "2" | 2557
| สยามดารา สตาร์ส อวอร์ดส์ 2014
| นักแสดงนำชายยอดเยี่ยมสาขาภาพยนตร์
| style="background: #ffdddd" | เสนอชื่อเข้าชิง
| until now กาลครั้งหนึ่งจนวันนี้
| เผยรายชื่อผู้เข้าชิงรางวัล "Siamdara Stars Awards 2014" ในสาขาภาพยนตร์
|-
| ทูตพระพุทธศาสนาวิสาขบูชาโลก
| ศิลปิน นักแสดง
| style="background: #ddffdd" | ได้รับรางวัล
| -
| เจมส์จิรายุ , บอมธนิน , เชียร์ทิฆัมพร , เป้อารักษ์ รับรางวัลทูตพระพุทธศาสนาวิสาขบูชาโลก
|-
| rowspan = "1" | 2559
| รางวัลภาพยนตร์แห่งชาติ สุพรรณหงส์ ครั้งที่ 26
| เพลงนำภาพยนตร์ยอดเยี่ยม
| style="background: #ffdddd" | เสนอชื่อเข้าชิง
| เพลง Lie จากภาพยนตร์ ดาวคะนอง (ภาพยนตร์)|ดาวคะนอง
| เป็นไปตามคาด!! ผลรางวัลสุพรรณหงส์ ครั้งที่ 26 แฟนเดย์เก็บนำชาย-หญิงเรียบ
|-
| rowspan = "6" | 2561
| rowspan = "2" | สีสันอะวอร์ดส์|สีสัน อะวอร์ดส์ ครั้งที่ 29
| เพลงยอดเยี่ยม
| style="background: #ddffdd" | ได้รับรางวัล
| เพลง ดำสนิท
| ร่วมแต่งคำร้อง คนดนตรีรุ่นเก่า-รุ่นใหม่ ตบเท้าร่วมงาน "สีสัน อะวอร์ดส์" ครั้งที่ 29 อย่างคึกคัก!
|-
| ศิลปินคู่หรือกลุ่มยอดเยี่ยม
| style="background: #ffdddd" | เสนอชื่อเข้าชิง
| อัลบั้ม เหล็ก กับ ไม้
| รายชื่อผู้เข้ารอบสุดท้าย “สีสัน อะวอร์ดส์” ครั้งที่ 29
|-
| OK! 14th Anniversary
| Best Positive Body Image Male
| style="background: #ddffdd" | ได้รับรางวัล
| -
| คว้ารางวัลหนุ่มฟิตหุ่นเฟิร์ม เชื่อมะ หล่อเท่ "เป้-อารักษ์" ยังโสด
|-
| Thailand Headlines Person of the Year 2019
| วัฒนธรรมและบันเทิง
| style="background: #ddffdd" | ได้รับรางวัล
| -
| 2019 泰国头条新闻年度风云人物（文化娱乐类） -“Pae Arak”
|-
| คมชัดลึก อวอร์ด ครั้งที่ 15
| สาขาภาพยนตร์ - นักแสดงสมทบชายยอดเยี่ยม
| style="background: #ffdddd" | เสนอชื่อเข้าชิง
| ขุนพันธ์ 2
| ผลรางวัลคมชัดลึกอวอร์ดครั้งที่15
|-
| รางวัลภาพยนตร์แห่งชาติ สุพรรณหงส์ ครั้งที่ 28
| นักแสดงสมทบชายยอดเยี่ยม
| style="background: #ffdddd" | เสนอชื่อเข้าชิง
| ขุนพันธ์ 2
| ผลรางวัล “สุพรรณหงส์ ครั้งที่ 28” มะลิลา คว้า 7 สาขา, เวียร์-ญาญ่า ได้นักแสดงนำ
|-
| rowspan = "9" | 2562
| Sport man 2019
| รายการโทรทัศน์ส่งเสริมการเล่นกีฬาและออกกำลังกายเพื่อสุขภาพดีเด่น
| style="background: #ddffdd" | ได้รับรางวัล
| รายการ 10 fight 10
| การกีฬาแห่งประเทศไทย 10 fight 10 คว้ารางวัล Sport man 2019 รายการโทรทัศน์ส่งเสริมการเล่นกีฬาและออกกำลังกายเพื่อสุขภาพดีเด่น
|-
| daradaily Awards ครั้งที่ 8
| นักแสดงนำชายที่สุดแห่งปี
| style="background: #ffdddd" | เสนอชื่อเข้าชิง
| MY Girl 18 มงกุฎสุดที่รัก
| ผู้เข้าชิงสาขานักแสดงนำชายที่สุดแห่งปี
|-
| รางวัลสมาคมผู้กำกับภาพยนตร์ไทย ครั้งที่9 ประจำปี 2562 “กล้าที่จะก้าว”
| นักแสดงสมทบชายยอดเยี่ยม
| style="background: #ffdddd" | เสนอชื่อเข้าชิง
| ขุนพันธ์ 2
| เปิดโผรายชื่อผู้เข้าชิงงานประกาศรางวัลสมาคมผู้กำกับภาพยนตร์ไทย ครั้งที่9 ประจำปี 2562 “กล้าที่จะก้าว”
|-
| rowspan = "3" | คมชัดลึก อวอร์ด ครั้งที่ 16
| ศิลปินชายเดี่ยวยอดเยี่ยม
| style="background: #ffdddd" | เสนอชื่อเข้าชิง
| อัลบั้ม Aragochina
| rowspan = "3" | ยินดีกับความสำเร็จ ... ผลรางวัล "คมชัดลึก อวอร์ด" ครั้งที่ 16
|-
| เพลงยอดเยี่ยม
| style="background: #ffdddd" | เสนอชื่อเข้าชิง
| เพลง ไม่ต้องทำหรอกบุญ
|-
| อัลบั้มยอดเยี่ยม
| style="background: #ffdddd" | เสนอชื่อเข้าชิง
| อัลบั้ม Aragochina
|-
| rowspan = "3" | สีสันอะวอร์ดส์|สีสัน อะวอร์ดส์ ครั้งที่ 31
| ศิลปินเดี่ยวยอดเยี่ยม
| style="background: #ffdddd" | เสนอชื่อเข้าชิง
| อัลบั้ม Aragochina
| rowspan = "3" | เปิดรายชื่อศิลปินผู้เข้าชิง“สีสัน อะวอร์ดส์” ครั้งที่ 31
|-
| อัลบั้มยอดเยี่ยม
| style="background: #ffdddd" | เสนอชื่อเข้าชิง
| อัลบั้ม Aragochina
|-
| เพลงยอดเยี่ยม
| style="background: #ffdddd" | เสนอชื่อเข้าชิง
| เพลง ไม่ต้องทำหรอกบุญ
|-
| rowspan = "1" | 2563
| The Guitar Mag Awards 2020
| Best Style Of The Year
| style="background: #ffdddd" | เสนอชื่อเข้าชิง
| -
|
|-
| rowspan = "1" | 2564
| สยามซีรีส์อวอร์ด
| นักแสดงนำชายยอดนิยม
| style="background: #ffdddd" | เสนอชื่อเข้าชิง
| In Time With You ถึงห้ามใจก็จะรัก
|
|-
| rowspan = "4" | 2565
| คมชัดลึก อวอร์ด ครั้งที่ 18
| สาขาภาพยนตร์ - นักแสดงนำชายยอดเยี่ยม
| style="background: #ffdddd" | เสนอชื่อเข้าชิง
| 4 kings อาชีวะ ยุค 90’s
| คมชัดลึก AWARDS ครั้งที่ 18
|-
| รางวัลภาพยนตร์ไทย ชมรมวิจารณ์บันเทิง ครั้งที่ 30
| สาขาภาพยนตร์ - นักแสดงนำชายยอดเยี่ยม
| style="background: #ffdddd" | เสนอชื่อเข้าชิง
| 4 kings อาชีวะ ยุค 90’s
| ชมรมวิจารณ์​บันเทิงครั้งที่ 30
|-
| รางวัลสตาร์พิคส์ ครั้งที่ 19 ประจำปี พ.ศ. 2564|Starpics Thai Film Critics Choices ครั้งที่ 19
| นักแสดงนำชายยอดเยี่ยม
| style="background: #ffdddd" | เสนอชื่อเข้าชิง
| 4 kings อาชีวะ ยุค 90’s
| ประกาศรายชื่อผู้เข้าชิงรางวัล Starpics Thai Film Critics Choices ครั้งที่ 19
|-
| รางวัลภาพยนตร์แห่งชาติ สุพรรณหงส์ ครั้งที่ 30
| นักแสดงนำชายยอดเยี่ยม
| style="background: #ffdddd" | เสนอชื่อเข้าชิง
| 4 kings อาชีวะ ยุค 90’s
| สุพรรณหงส์ ครั้งที่ 30 ประกาศรายชื่อผู้เข้าชิง 16 สาขา
|-
|
== อ้างอิง ==
หมวดหมู่:บุคคลที่เกิดในปี พ.ศ. 2527
หมวดหมู่:นักกีตาร์ชาวไทย
หมวดหมู่:นักร้องชายชาวไทย
หมวดหมู่:นักแต่งเพลงชาวไทย
หมวดหมู่:นายแบบไทย
หมวดหมู่:นักแสดงชายชาวไทย
หมวดหมู่:นักแสดงละครโทรทัศน์ชายชาวไทย
หมวดหมู่:นักแสดงภาพยนตร์ชายชาวไทย
หมวดหมู่:พิธีกรชาวไทย
หมวดหมู่:ยูทูบเบอร์ชาวไทย
หมวดหมู่:นักแสดงชายชาวไทยในศตวรรษที่ 21
หมวดหมู่:บุคคลจากโรงเรียนอัสสัมชัญ
หมวดหมู่:บุคคลจากโรงเรียนสาธิตมหาวิทยาลัยศรีนครินทรวิโรฒ ประสานมิตร
หมวดหมู่:บุคคลจากวิทยาลัยนานาชาติ มหาวิทยาลัยมหิดล